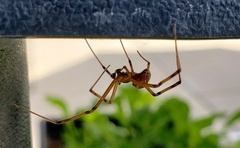
Species: Lactrodectus_hesperus